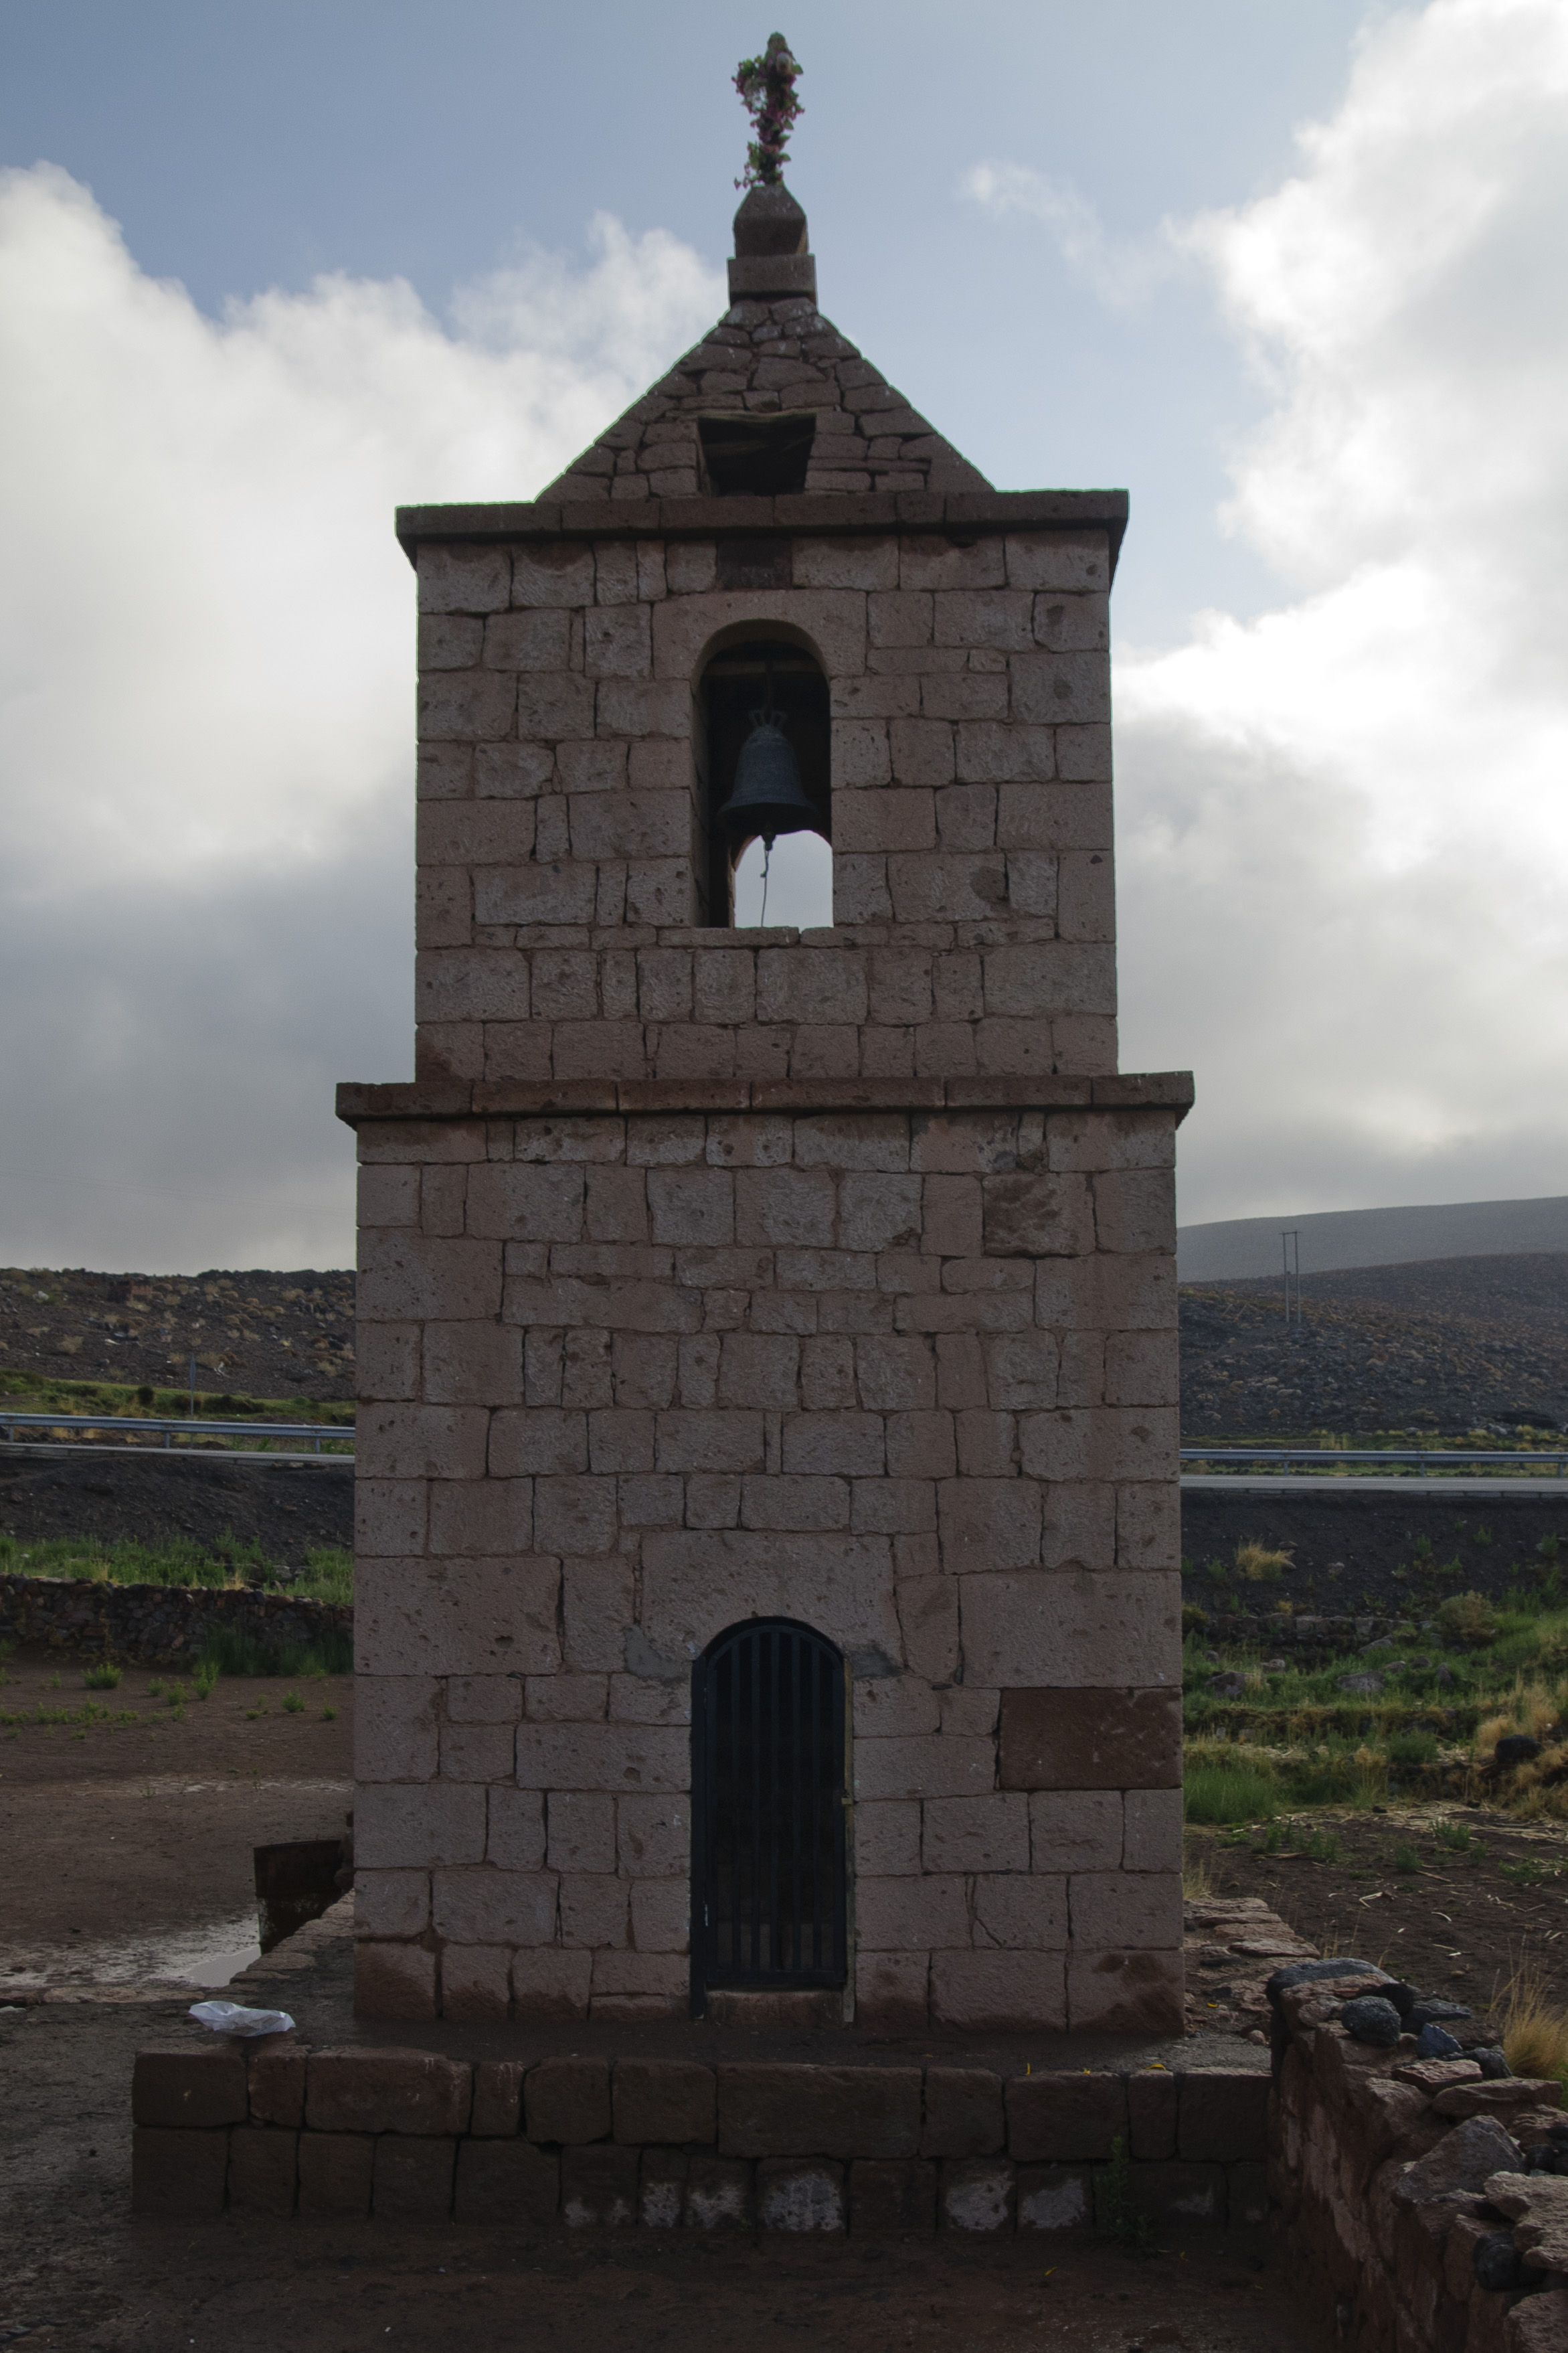
rock, monument, tower, landmark, church, chapel, nikon, fortification, place of worship, chile, bell tower, memorial, temple, steeple, sanpedrodeatacama, d300, ancient history